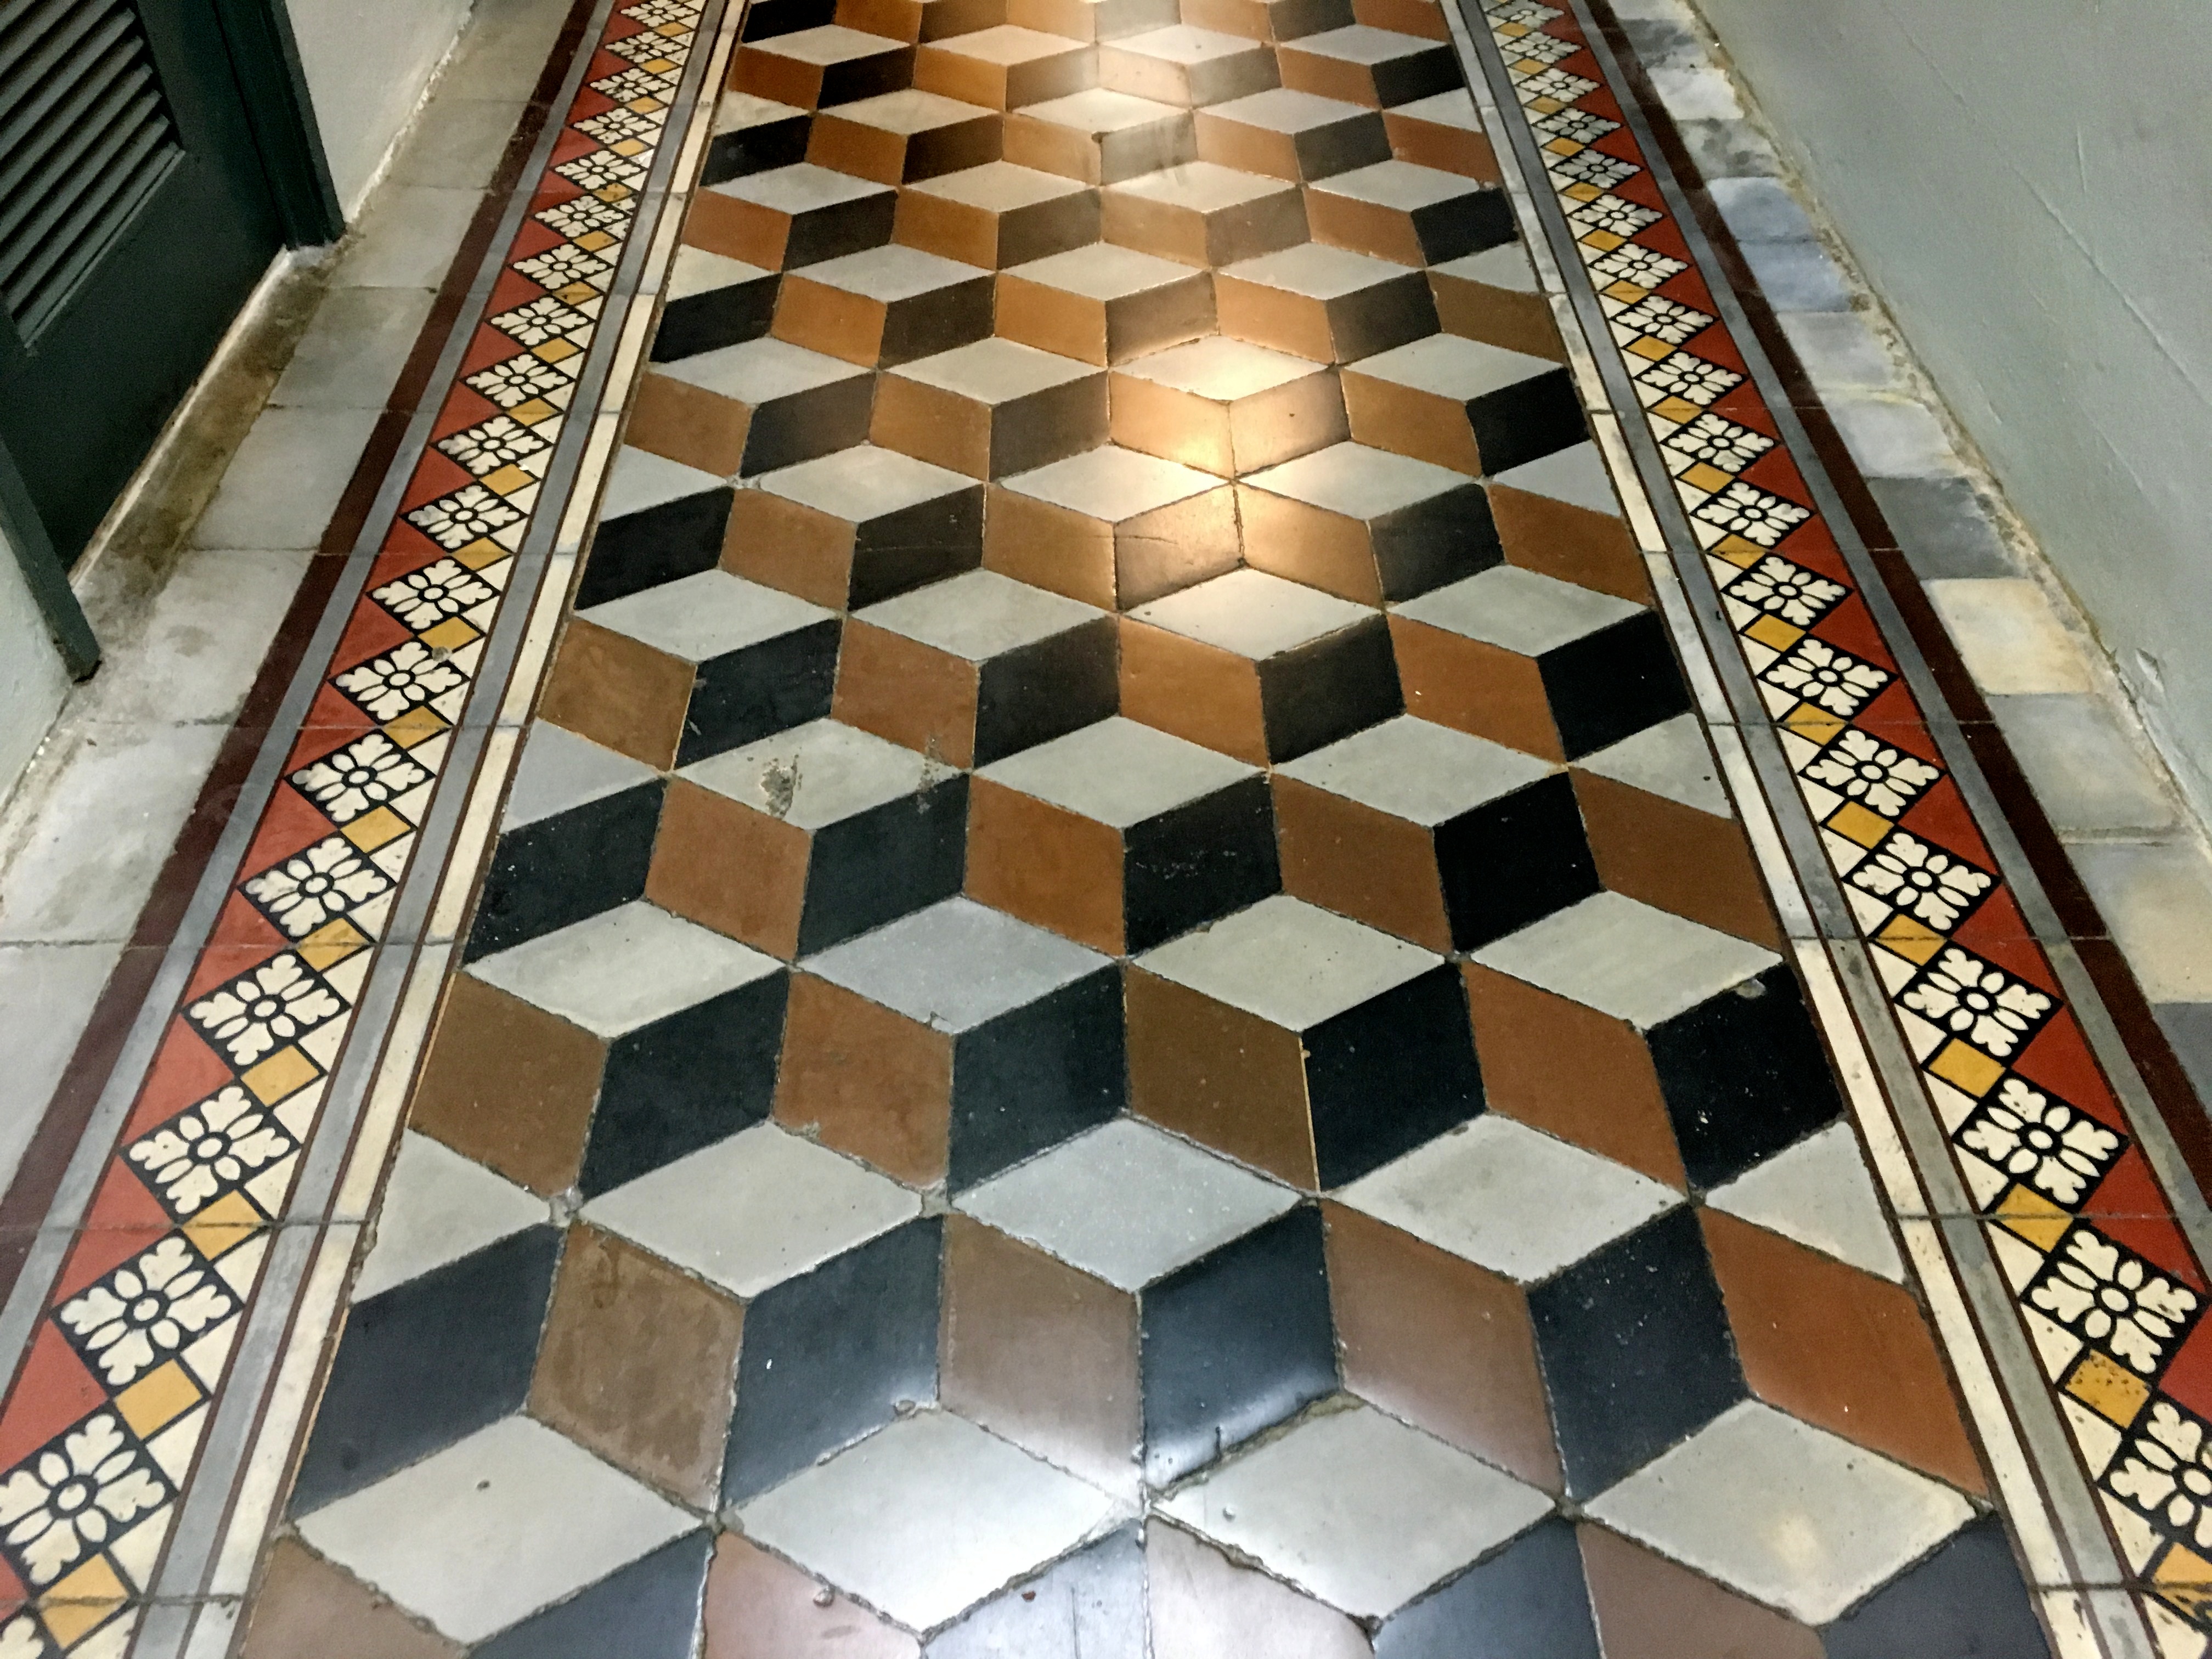
floor, tile, art, chessboard, symmetry, mosaic, flooring, indoor games and sports